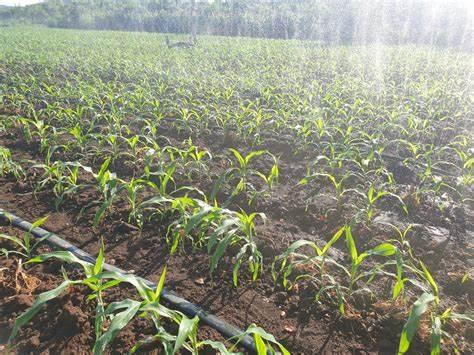
Shamba kubwa la mahindi yanayolimwa kwa ajili ya mbegu limepandwa kwa mistari na limestawi vizuri. Yako mabomba yaliyolazwa chini ambayo yanarusha maji ili kuliwagilia. Upatikanaji wa mbegu bora unahitaji uzalishaji wake uwe wenye ufanisi.